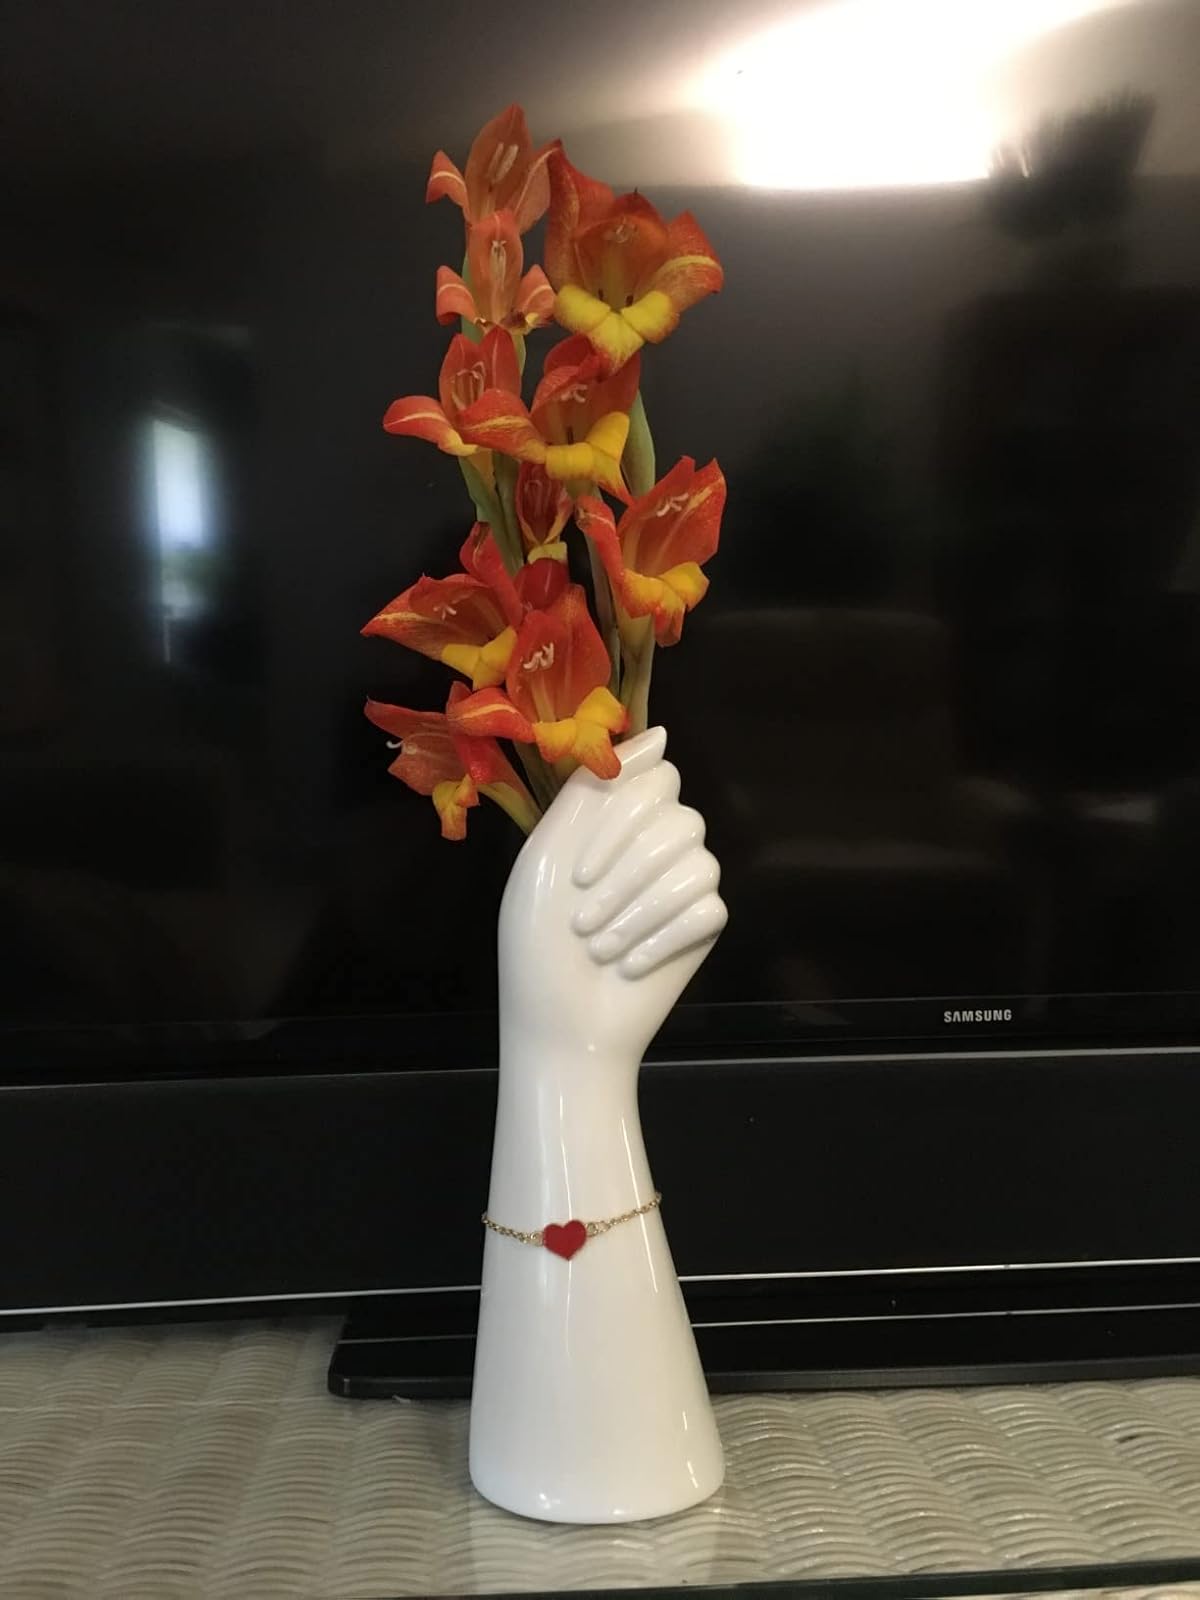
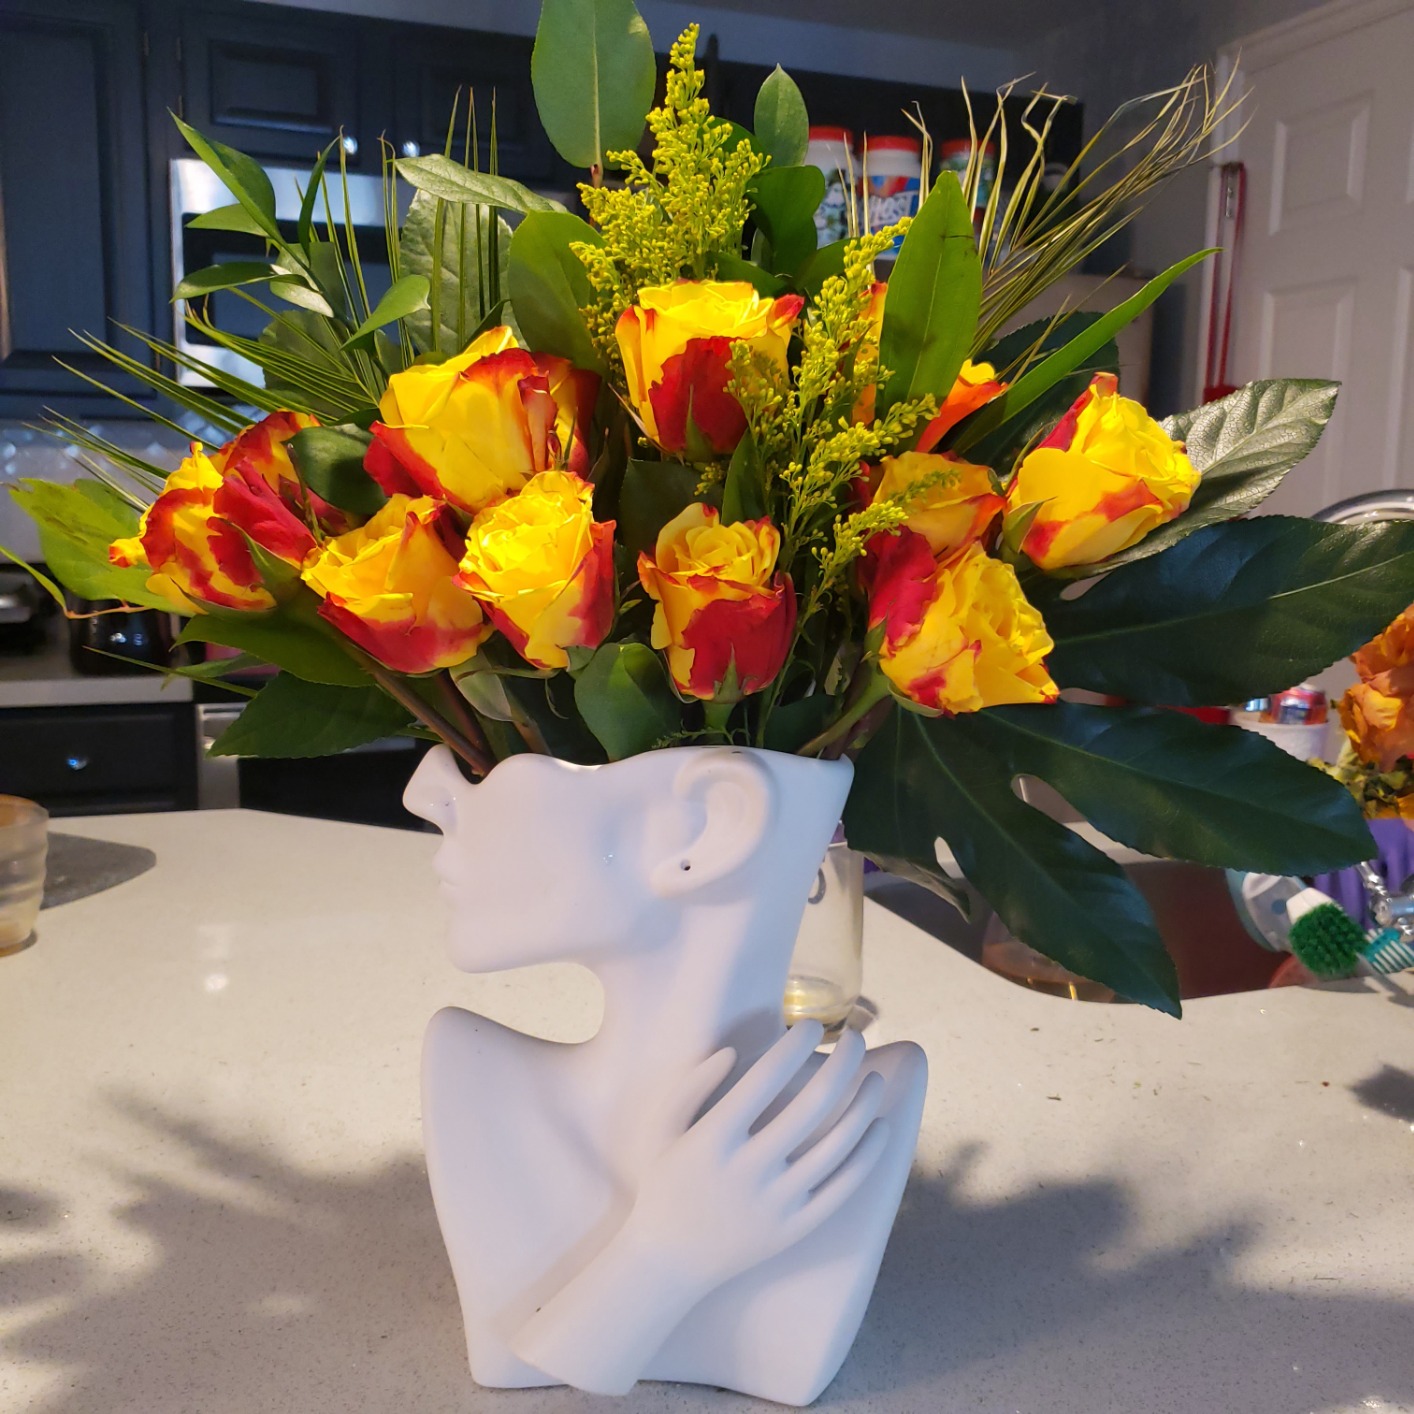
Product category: vase
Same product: no